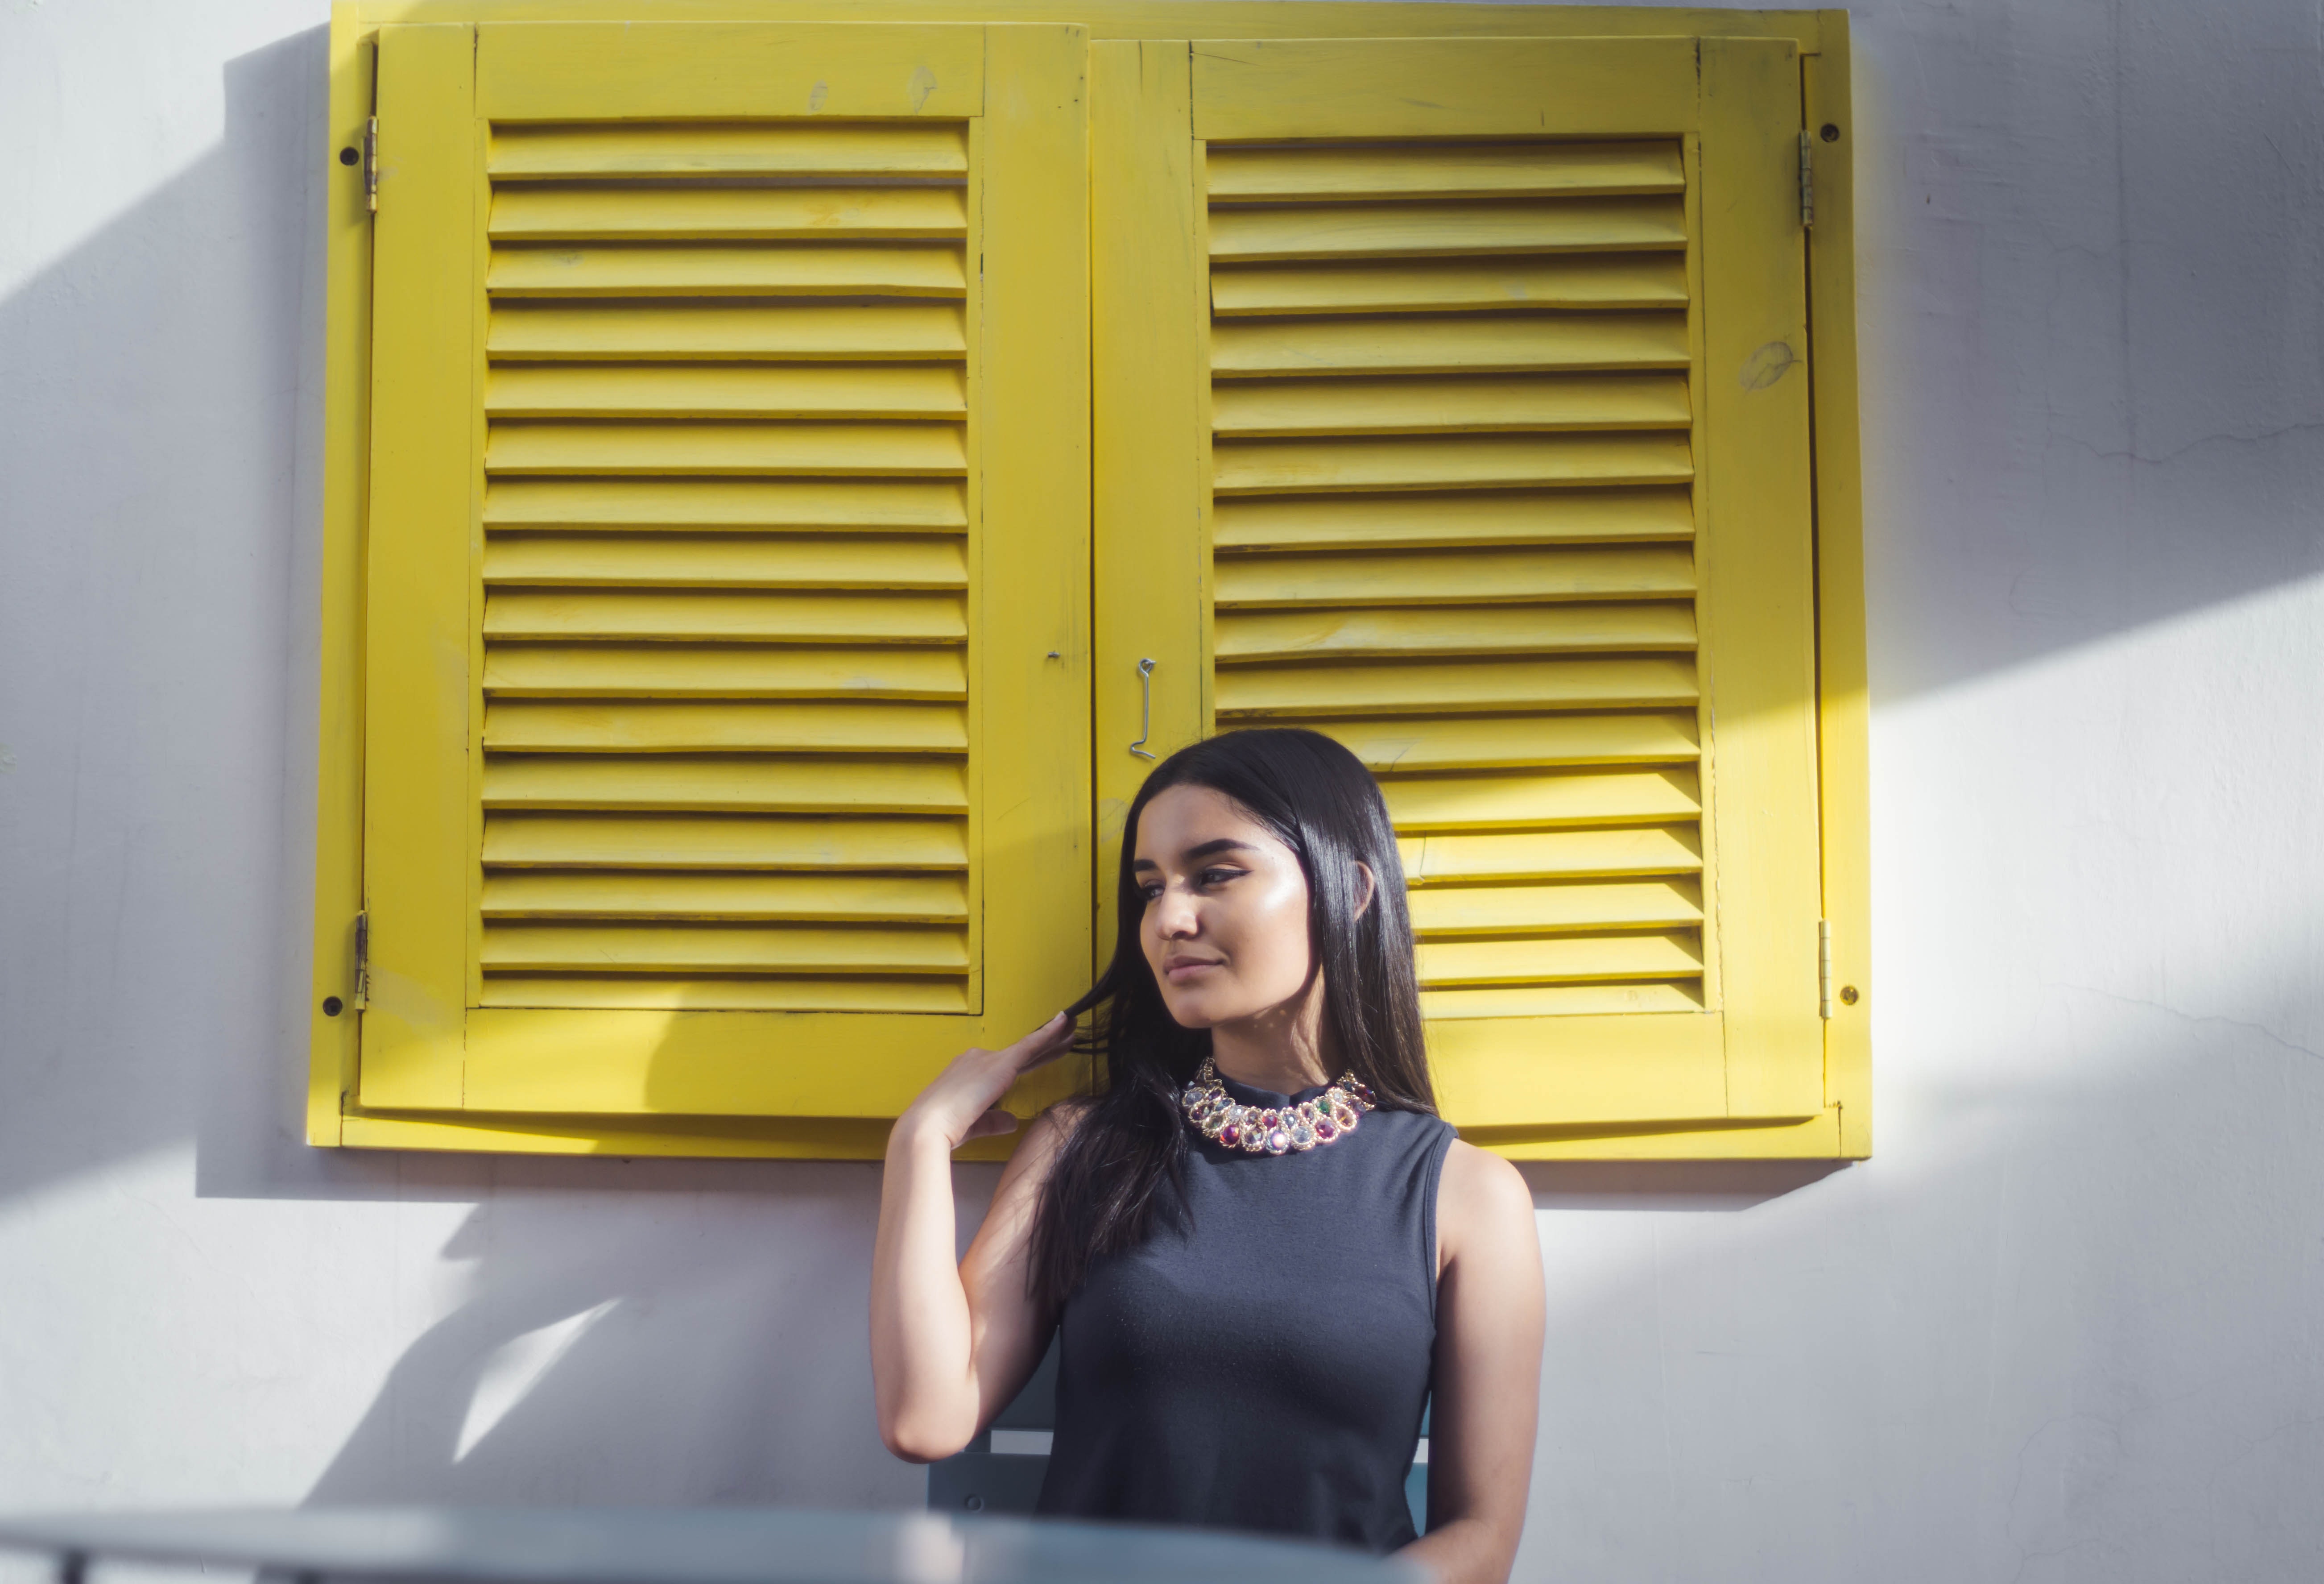
yellow, facial expression, window covering, snapshot, room, window blind, smile, window, interior design, photography, window treatment, door, furniture